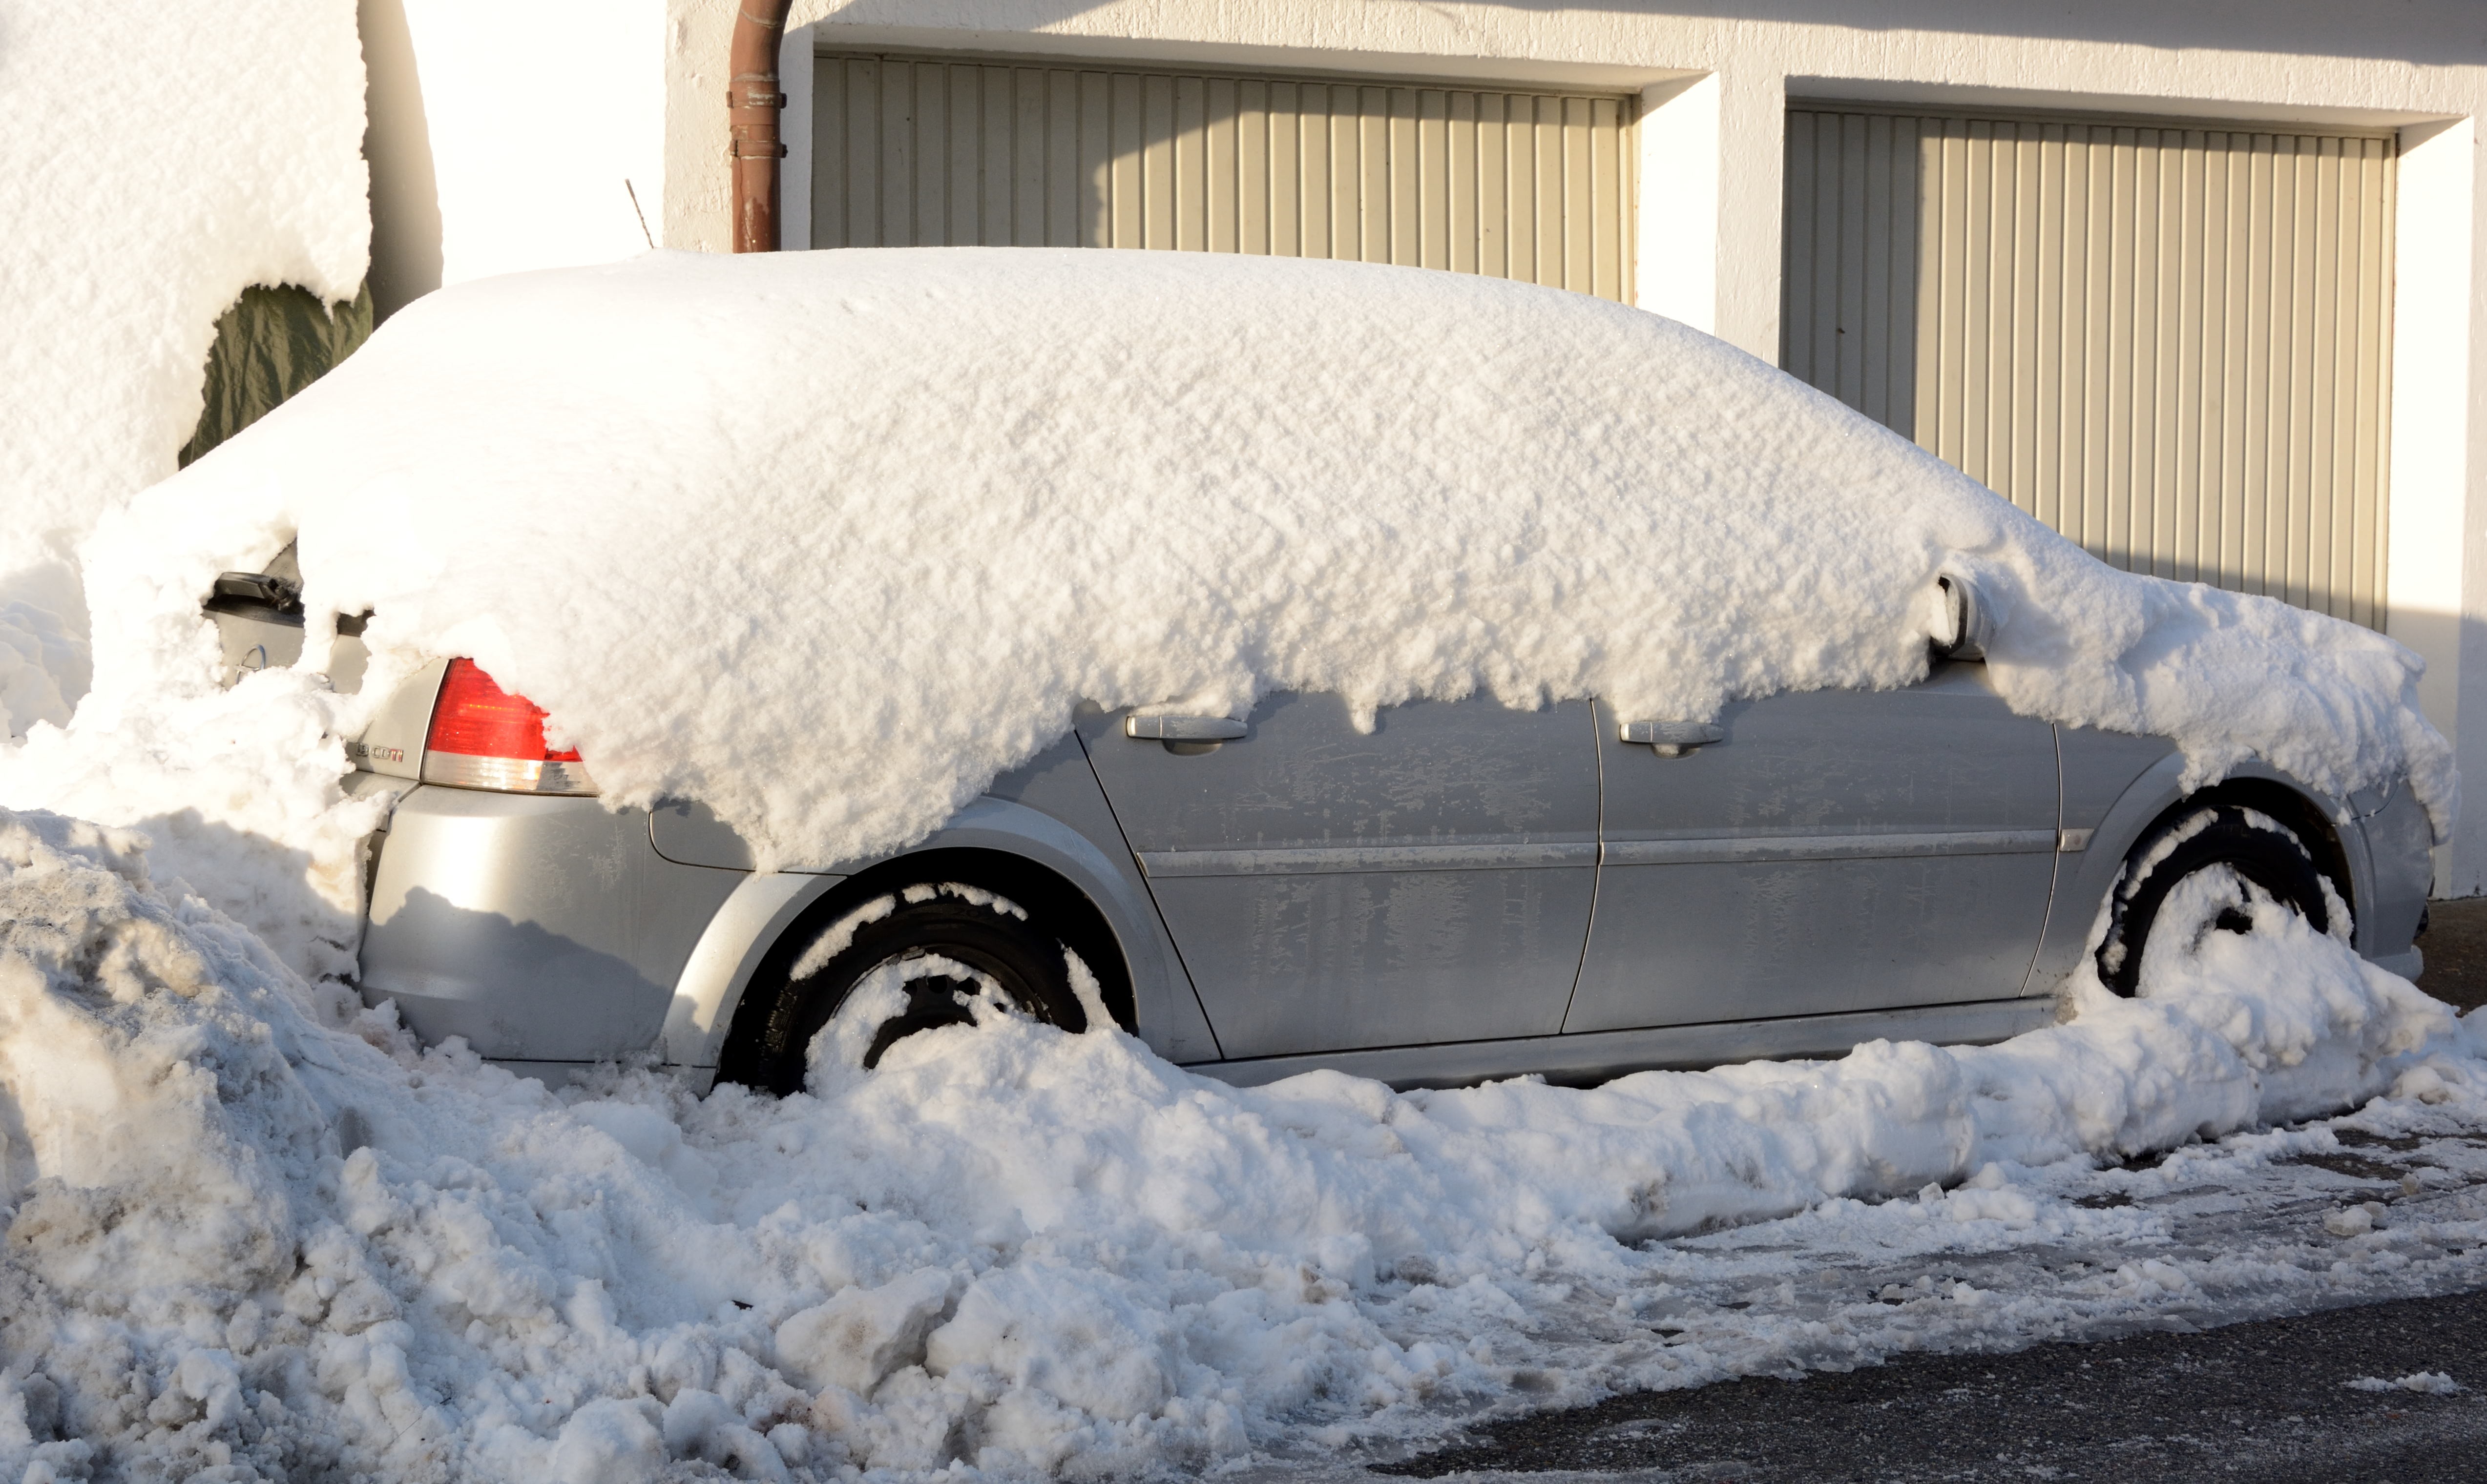
snow, winter, road, white, traffic, vehicle, park, weather, snowy, auto, season, blizzard, pkw, wintry, winter blast, freezing, snowed in, winter storm